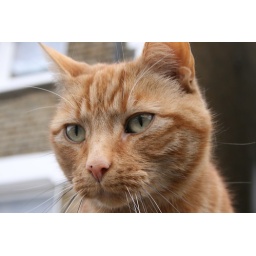
cat in the street